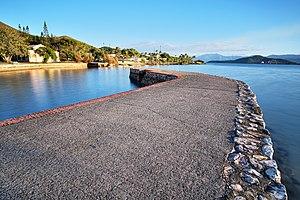
Débarcadère de nouville Nouvelle Calédonie
La ville de Nouméa était divisée administrativement en huit « grands quartiers » eux-mêmes divisés en 39 quartiers.